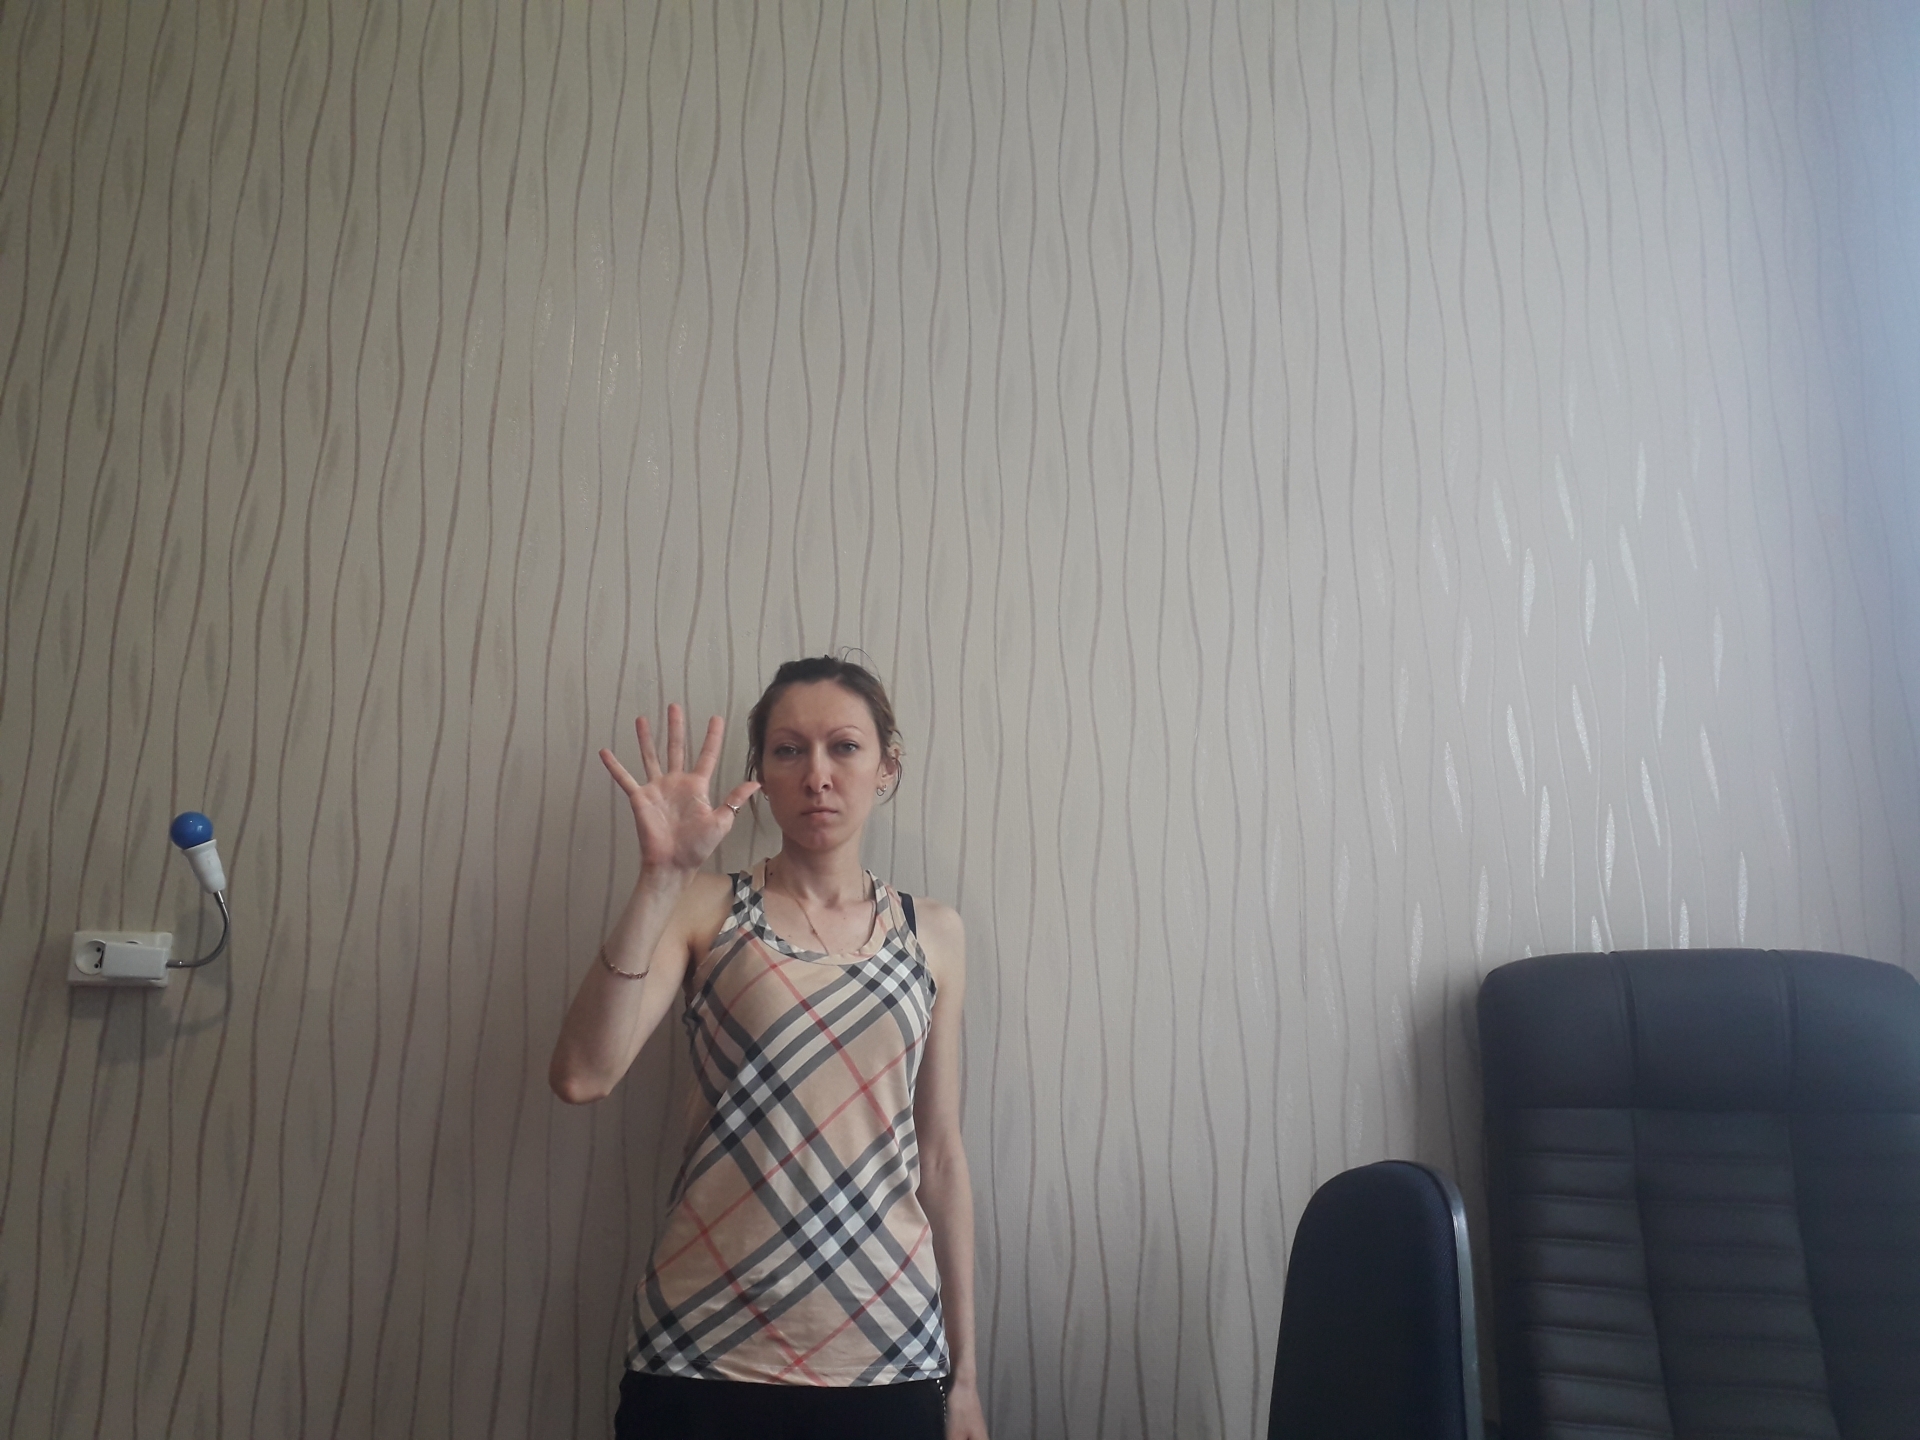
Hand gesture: palm